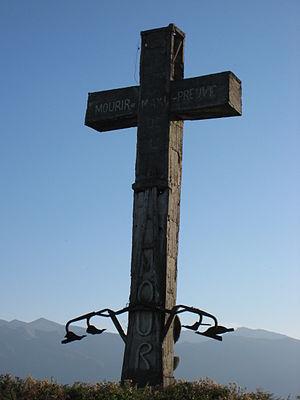
Croix d'Escou érigée par le curé Camblong (Pyrénées Atlantiques) Pyrénées).
Escou est une commune française, située dans le département des Pyrénées-Atlantiques en région Nouvelle-Aquitaine.